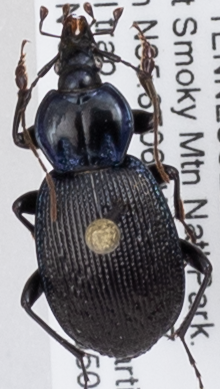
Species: Sphaeroderus stenostomus lecontei
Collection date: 2018-05-01
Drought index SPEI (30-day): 0.102
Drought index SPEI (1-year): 0.47
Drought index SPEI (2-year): -0.348